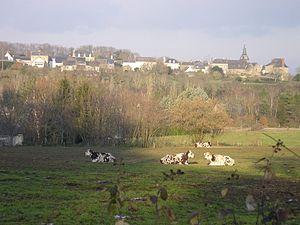
La Jaille-Yvon est une commune française située dans le département de Maine-et-Loire en région Pays de la Loire.